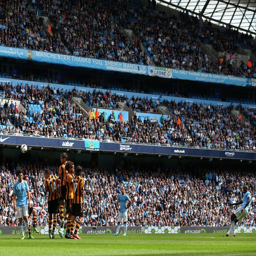
footballer scores the second goal from a free kick during the match